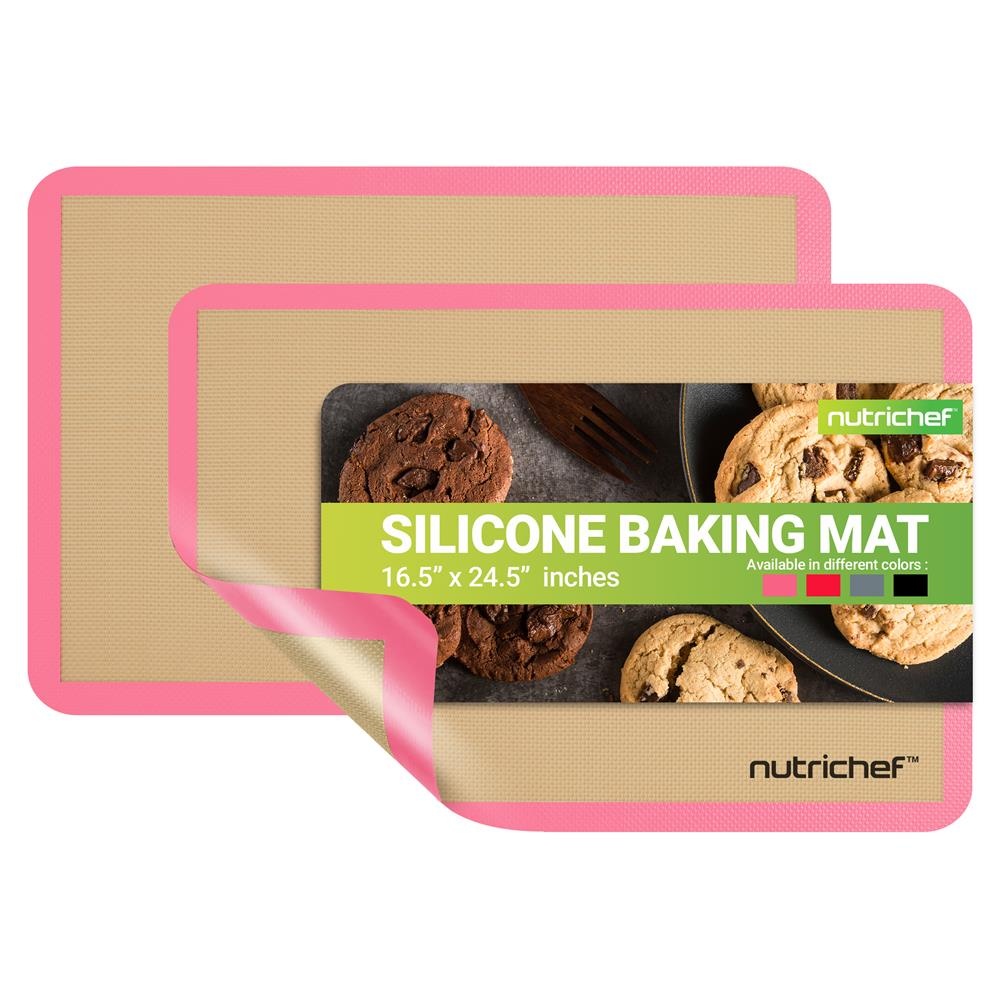
Silicone Baking Sheet - Reusable, Easy & Convenient, Nonstick Matt Used For Oven - (Pink)
DETAILS Features: Made with Food-Grade Silicone Material Suitable to Use in Ovens, Microwaves, Freezers, and Dishwashers Lightweight Design for Easy Handling and Storage Long-lasting and Eco-Friendly 2 Non-stick Silicone Baking Mats for Easy and Convenient Baking, Roasting, and Food Preparation, No Need for Grease, Cooking Sprays, or Parchment Paper Oven-safe Up to 480 Degrees F Tray Supporter is Needed for Baking Matt during Use in Oven Dishwasher Safe and Easy to Clean Made with Strong and Sturdy Materials Water and Scratch Resistant What's in the Box: (2) Silicone Baking Sheet Technical Specs: Construction Material: Fiberglass with Food Grade Silicone Coated Maximum Temperature: 480 Degrees Fahrenheit (248.9 °C) Full Baking Sheet: (L x W x H): 24.4” x 16.5” x 0.03" -inches What's In The Box What's in the Box: (2) Silicone Baking Sheet MANUALS & DOWNLOADS
Brand: NutriChef
Category: Home & Garden > Kitchen & Dining > Cookware & Bakeware > Bakeware Accessories > Baking Mats & Liners > Baking Mats